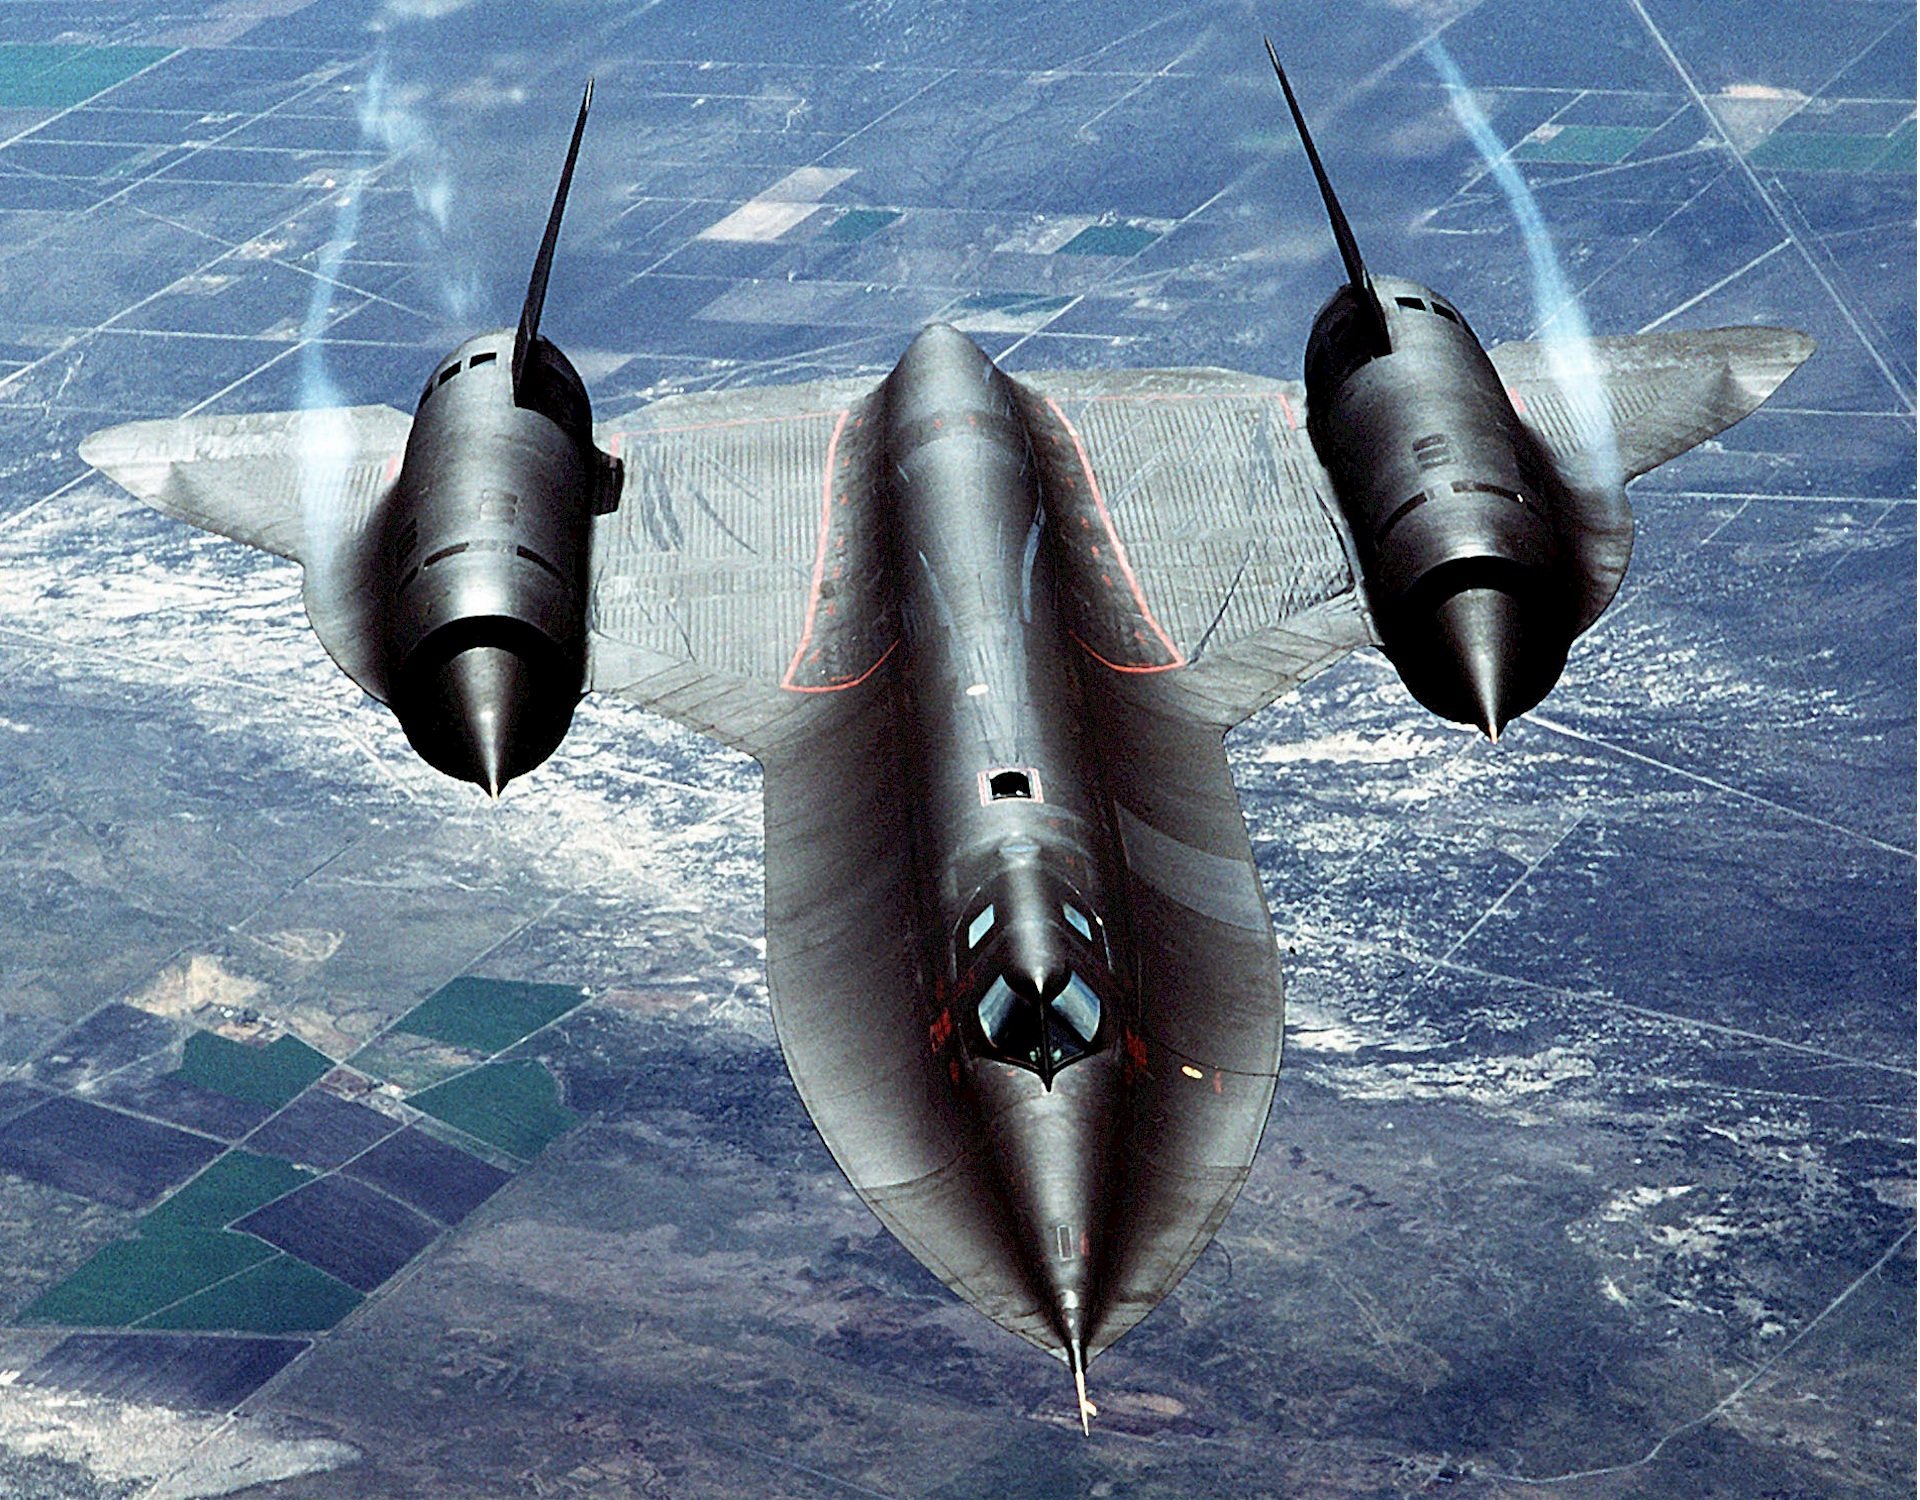
wing, technology, flying, airplane, aircraft, jet, vehicle, aviation, speed, fast, blackbird, stealth, supersonic, air force, reconnaissance, fighter aircraft, military aircraft, manned, atmosphere of earth, aerospace engineering, sr 71, habu, mach 3, stealthy